Benjamín Zeledón

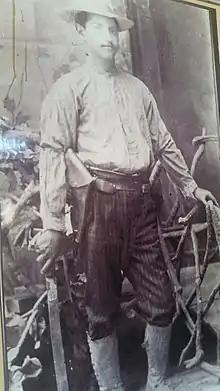
General Benjamin Zeledon image in the Coyotepe Fortress historical marker

Benjamín Francisco Zeledón Rodríguez (October 4, 1879 – October 4, 1912) was a Nicaraguan lawyer, politician and soldier known under the posthumous title of "National Hero of Nicaragua".